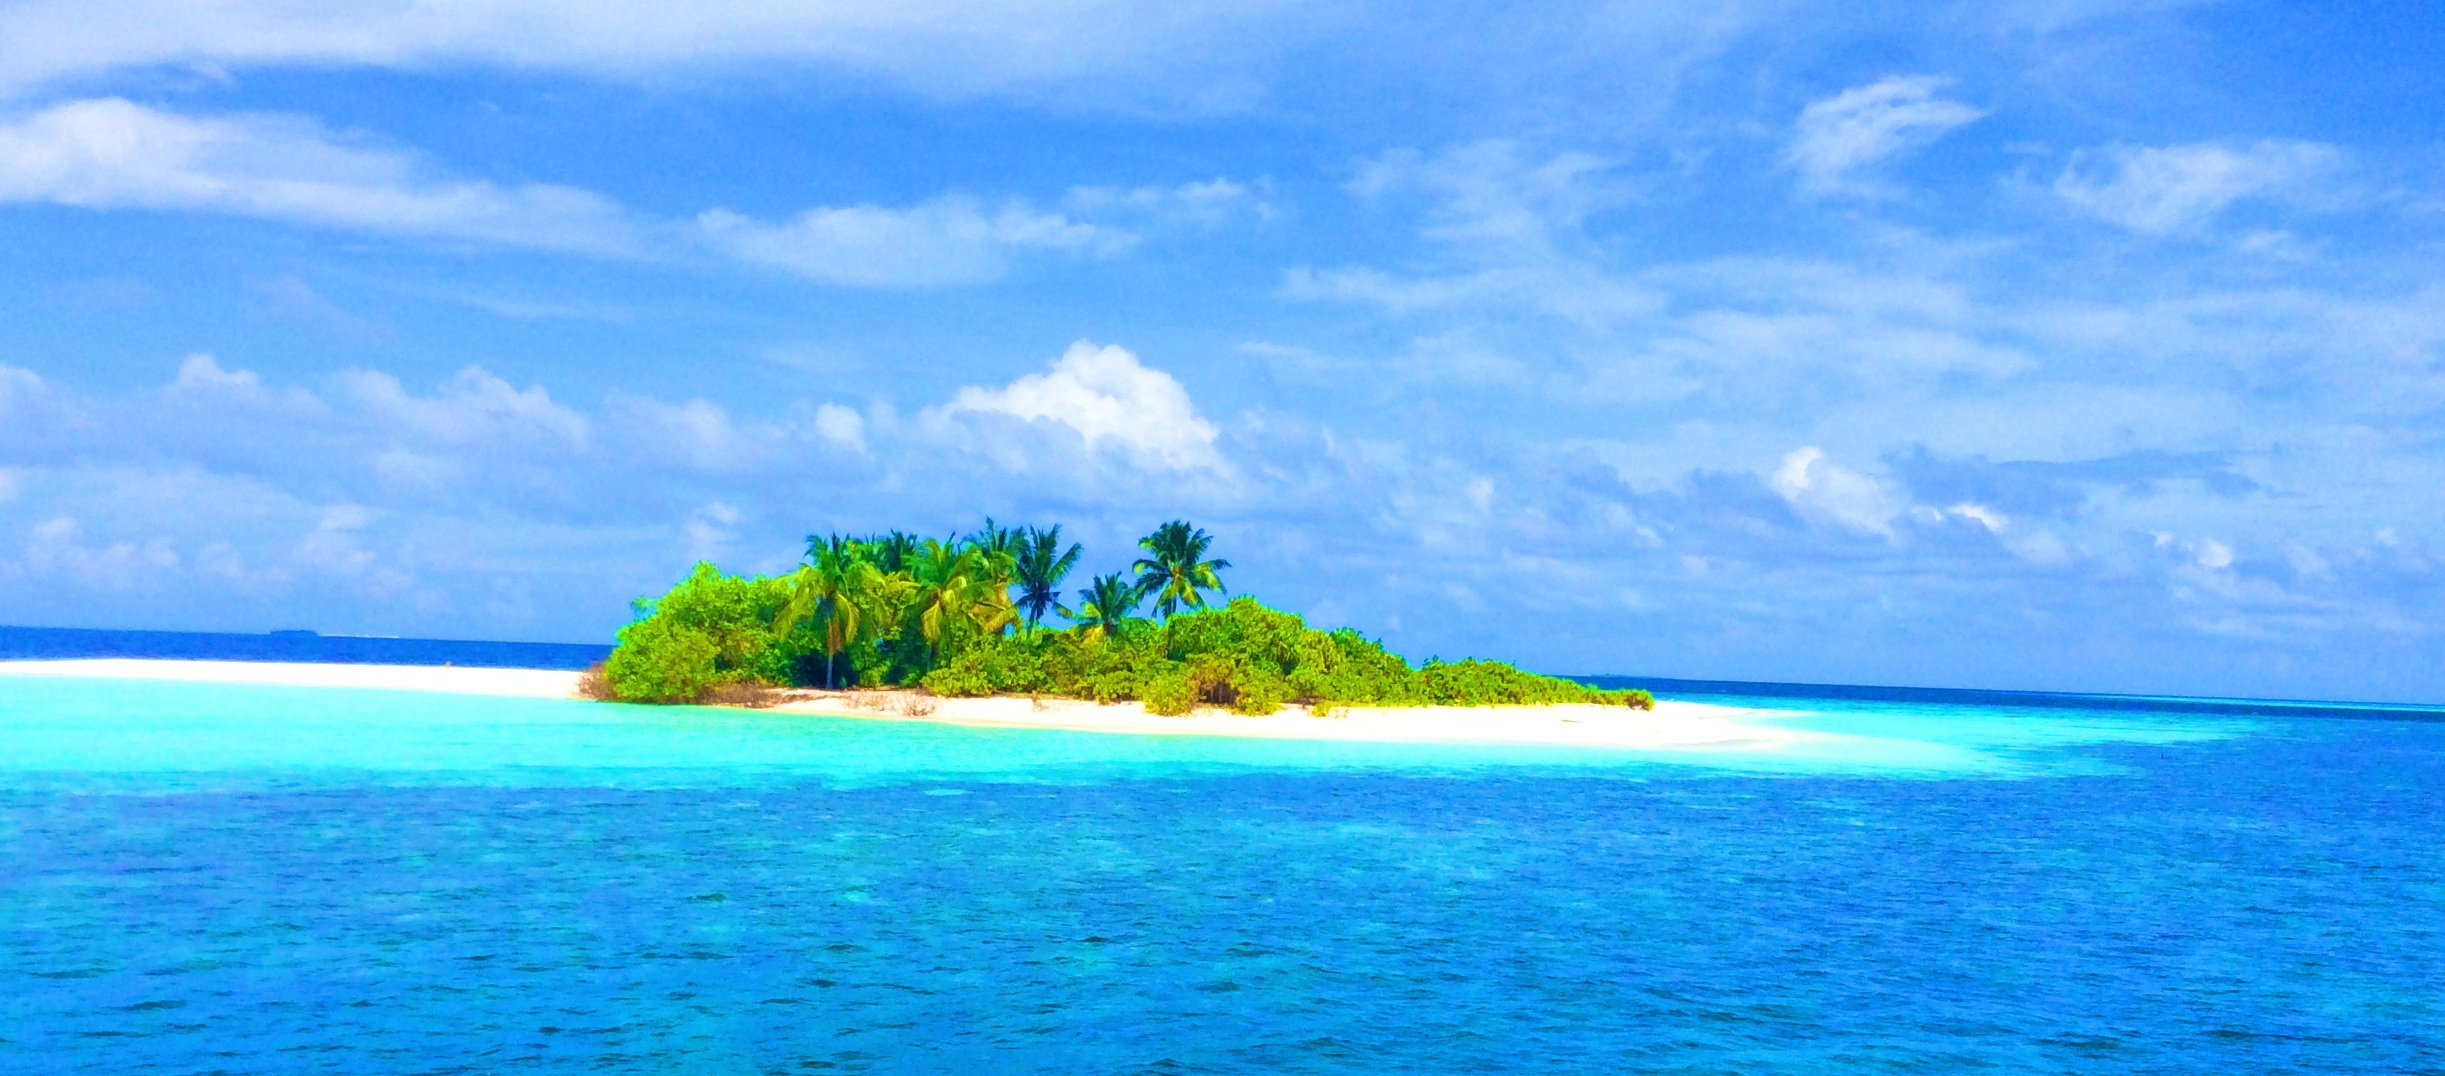
beach, sea, coast, ocean, horizon, warm, summer, tropical, holiday, lagoon, bay, island, football, holidays, loneliness, archipelago, caribbean, exotic, palm trees, ecosystem, cape, islet, maldives, landform, south sea, dream holiday, cay, atoll, geographical feature